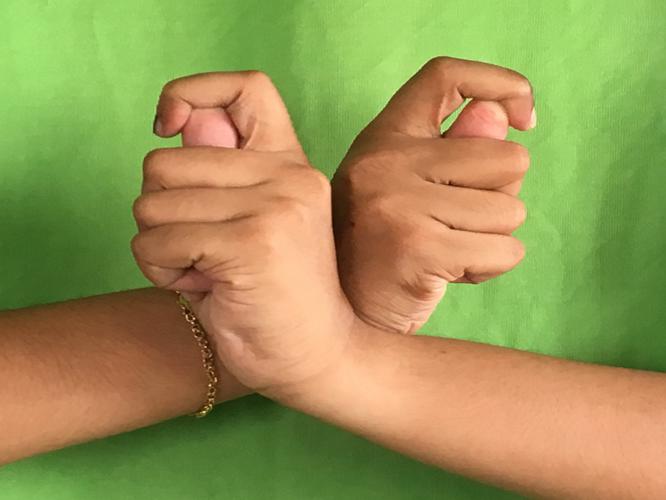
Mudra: Berunda
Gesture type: double_hand